Suspension bondage

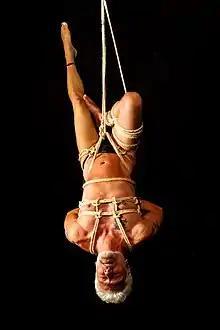
A man hanging in inverted suspension using ropes.

Being suspended upside down can be a very hard position to maintain as a result of the position causing the blood to rush to the head. This means that this position probably cannot be maintained for any length of time. To be suspended in this position, ropes or suspension cuffs are used to lift the person into the air by their ankles.